Buddhism

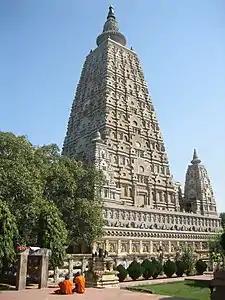
India's Mahabodhi Temple, built under the Gupta Empire, 6th century CE

The Silk Road transmission of Buddhism to China is most commonly thought to have started in the late 2nd or the 1st century CE, though the literary sources are all open to question. The first documented translation efforts by foreign Buddhist monks in China were in the 2nd century CE, probably as a consequence of the expansion of the Kushan Empire into the Chinese territory of the Tarim Basin.